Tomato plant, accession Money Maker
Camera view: tilt-top (135 deg); turntable rotation: 150 degrees
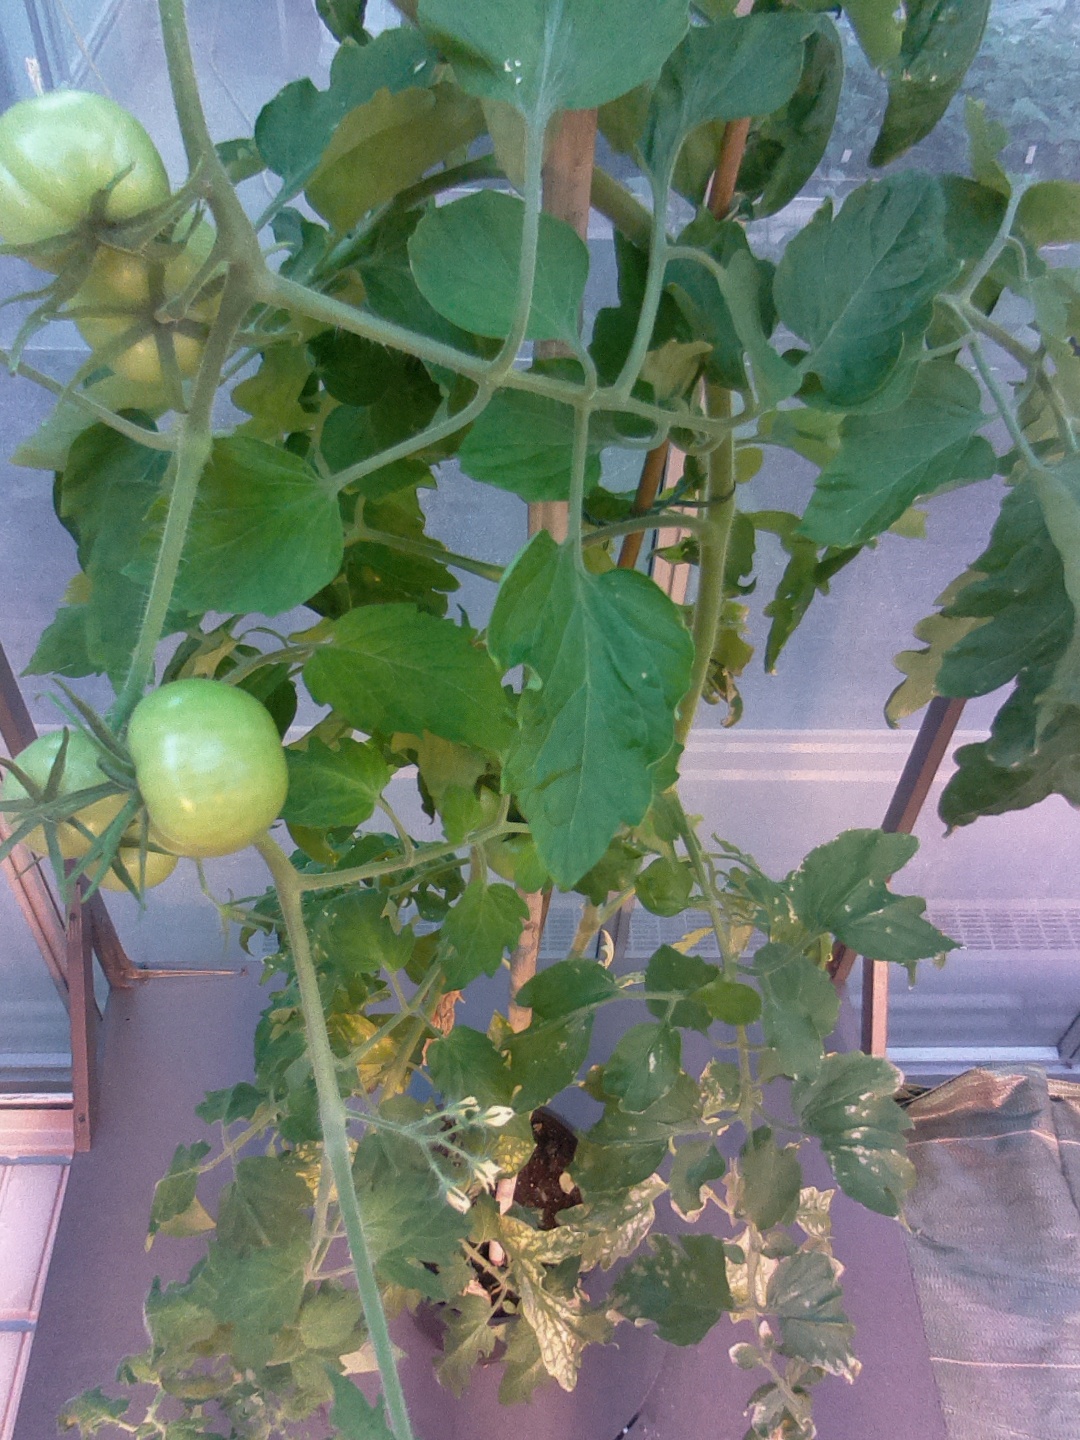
BBCH growth stage 75: 50%-60% of final fruit size